Baron

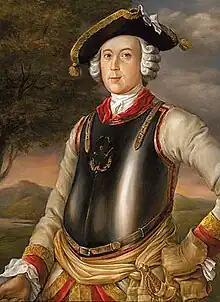
Baron Hieronymus von Münchhausen (1720–1797), on the basis of which Rudolf Erich Raspe wrote the tales of Baron Munchausen.

During the , French baronies were very much like Scottish ones. Feudal landholders who possessed a barony were entitled to style themselves as a baron if they were nobles; a (commoner) could only be a (lord of the barony).